Shrine of the Blessed Mother

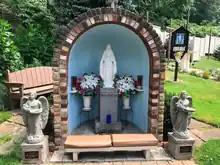
The Shrine of the Blessed Mother in 2017

The Shrine of the Blessed Mother, also known as Our Lady of the Parkway and the Queen of Peace, is located at 6 Wakefield Street in the Oakland neighborhood of Pittsburgh, Pennsylvania. The shrine overlooks the Penn-Lincoln Parkway (I-376). Built in the Vernacular style, the shrine historically and currently acts as a place of worship for Catholic worshippers. In March 2020, Preservation Pittsburgh nominated the site for City of Pittsburgh Historic Landmark status. Pittsburgh City Council voted to designate the Shrine of the Blessed Mother as a historic structure on October 6, 2020.